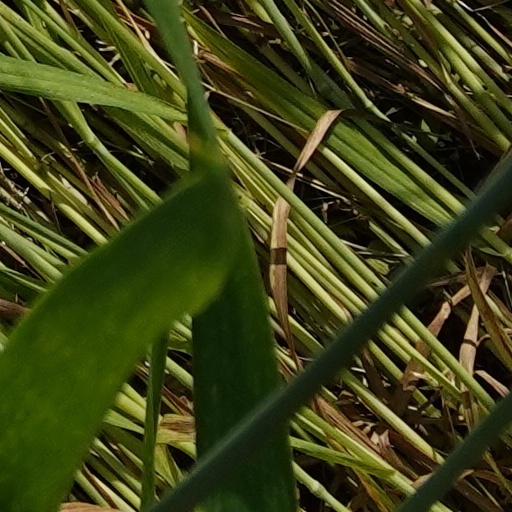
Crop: wheat